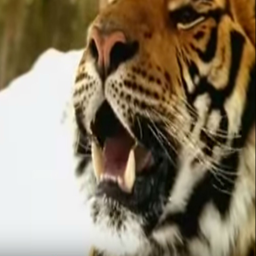
the tiger that appeared in the adverts has died